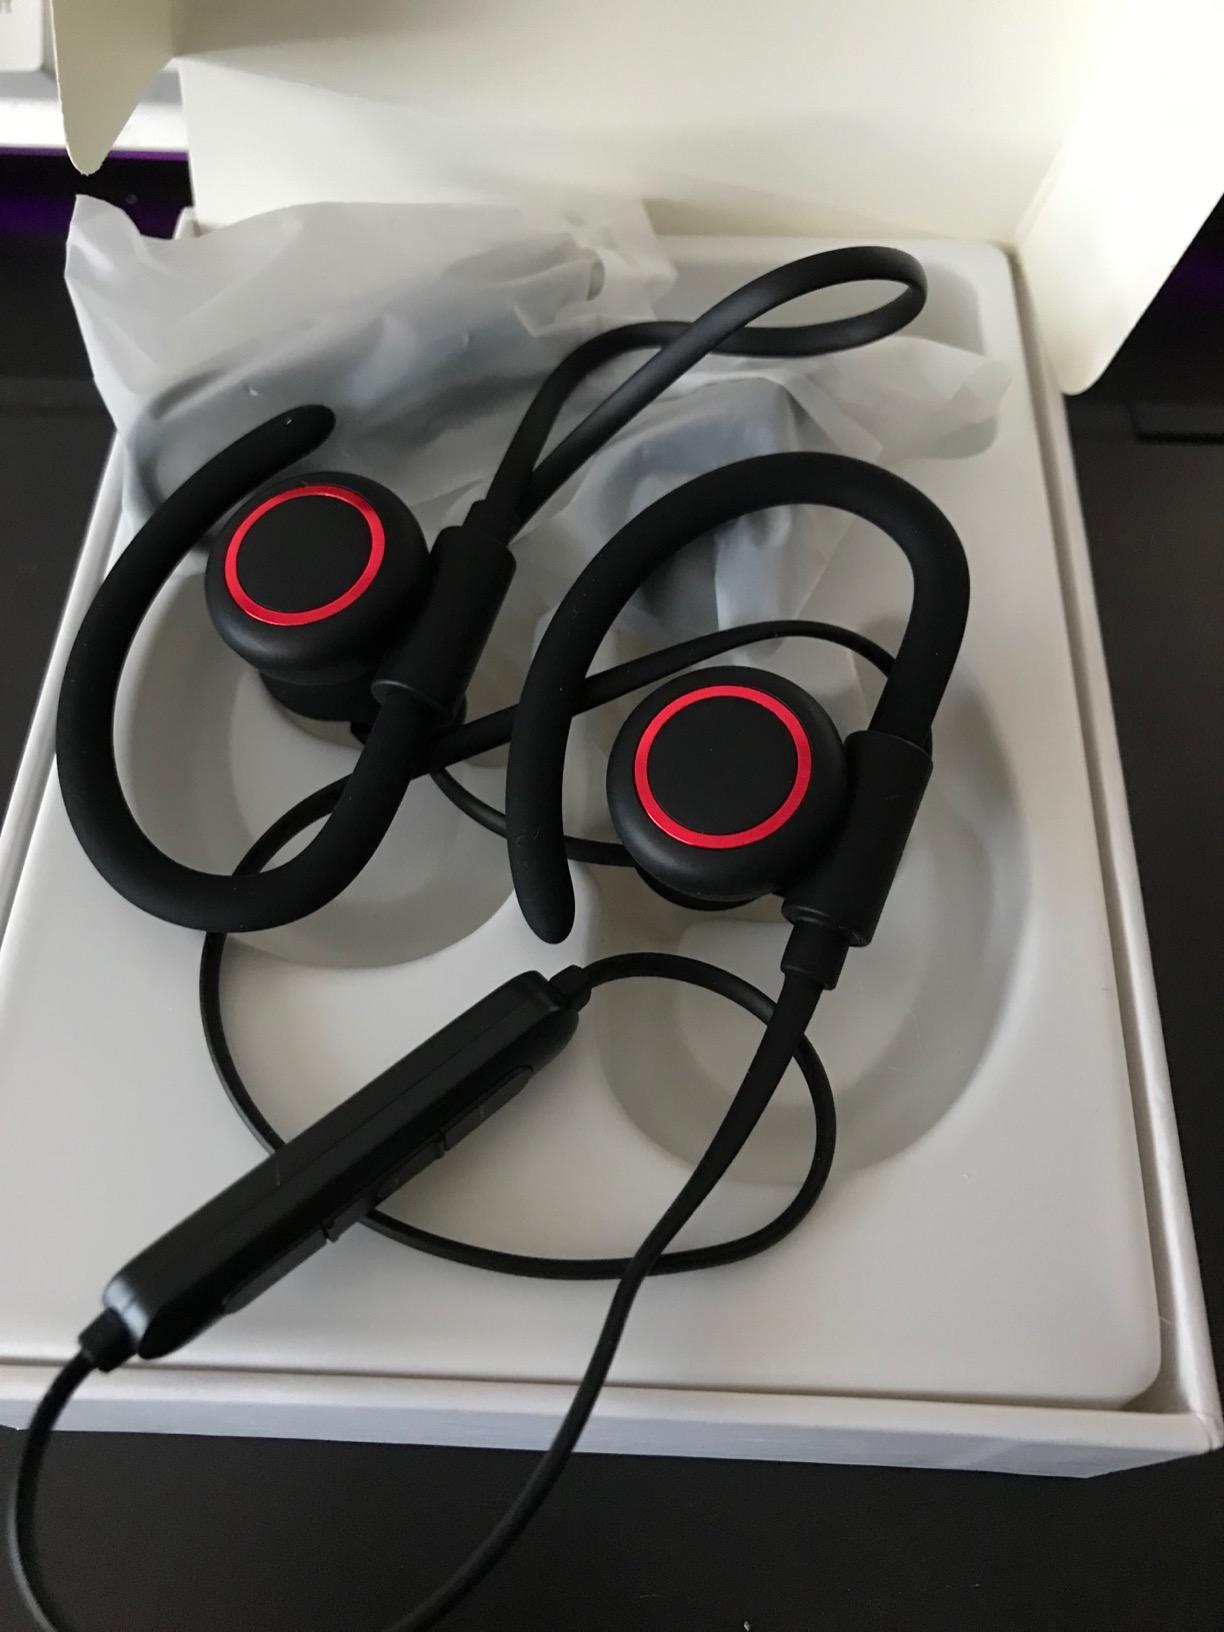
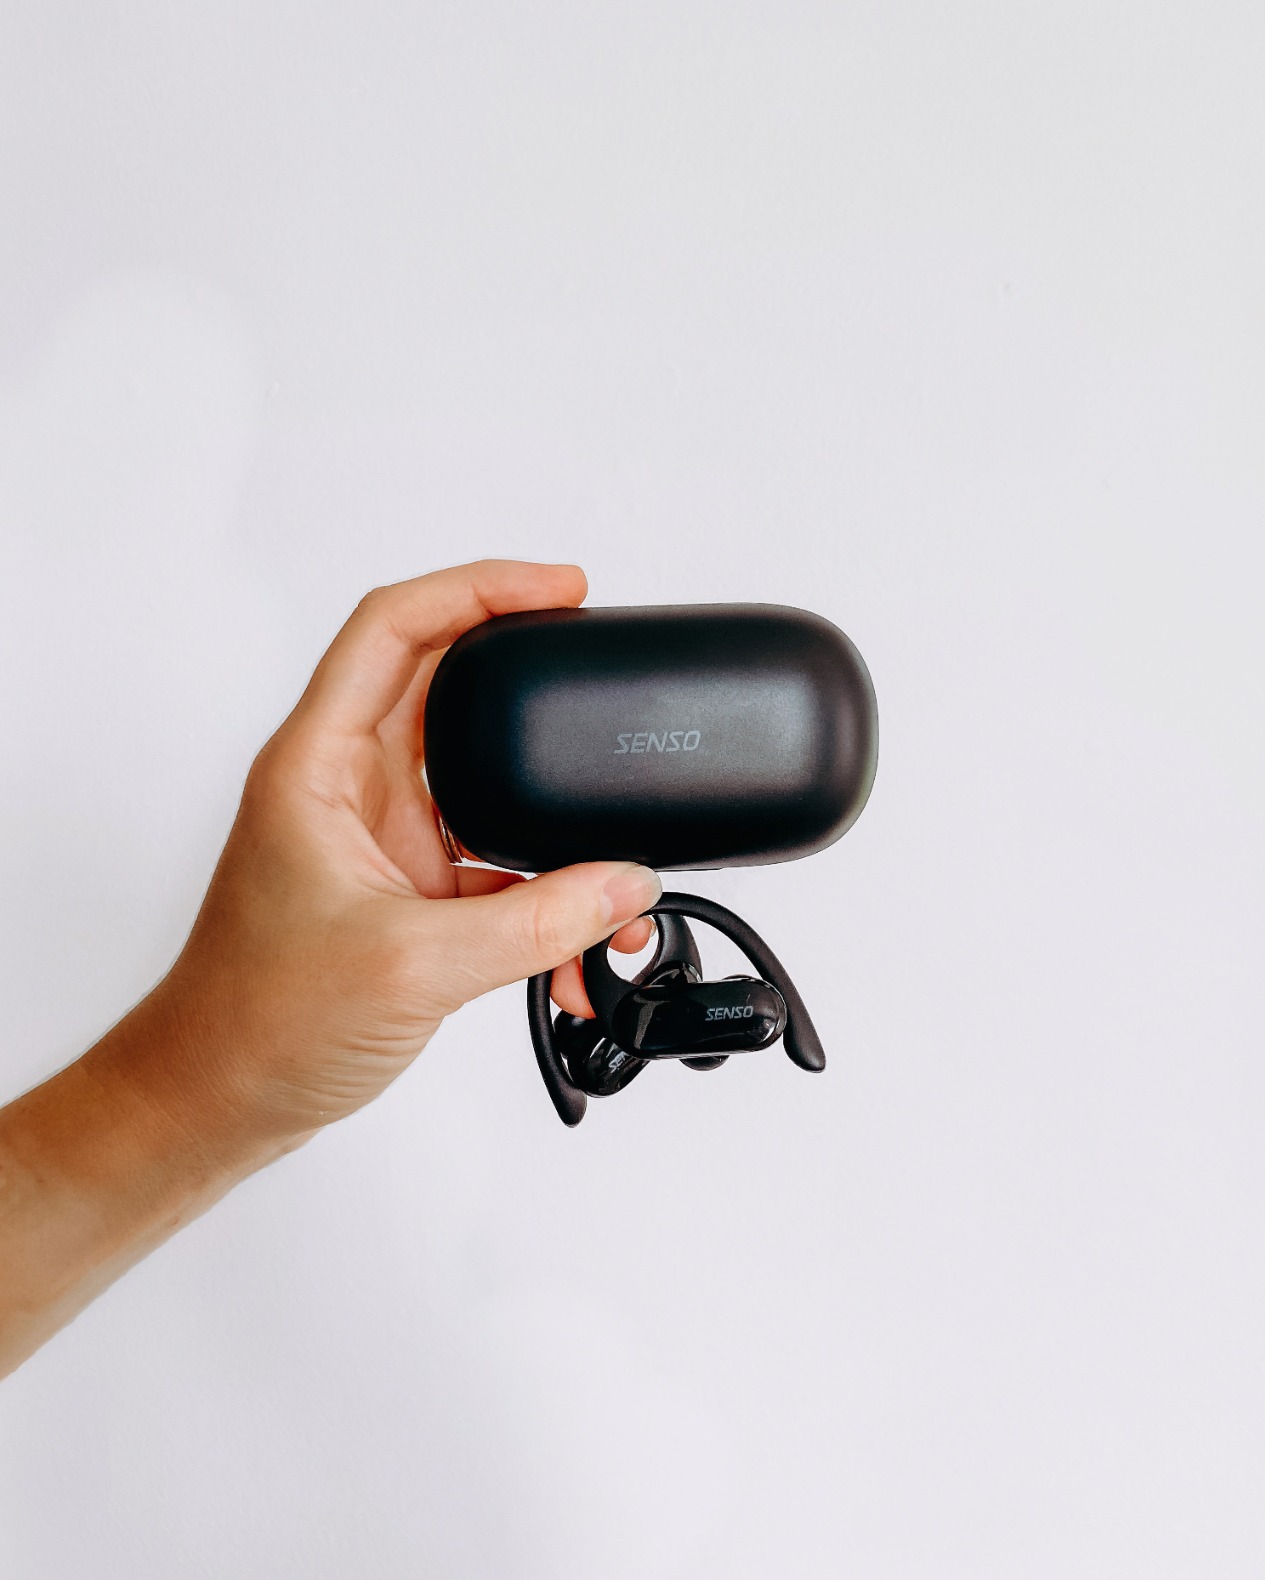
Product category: earbuds
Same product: no